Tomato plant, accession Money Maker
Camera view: vertical (180 deg); turntable rotation: 270 degrees
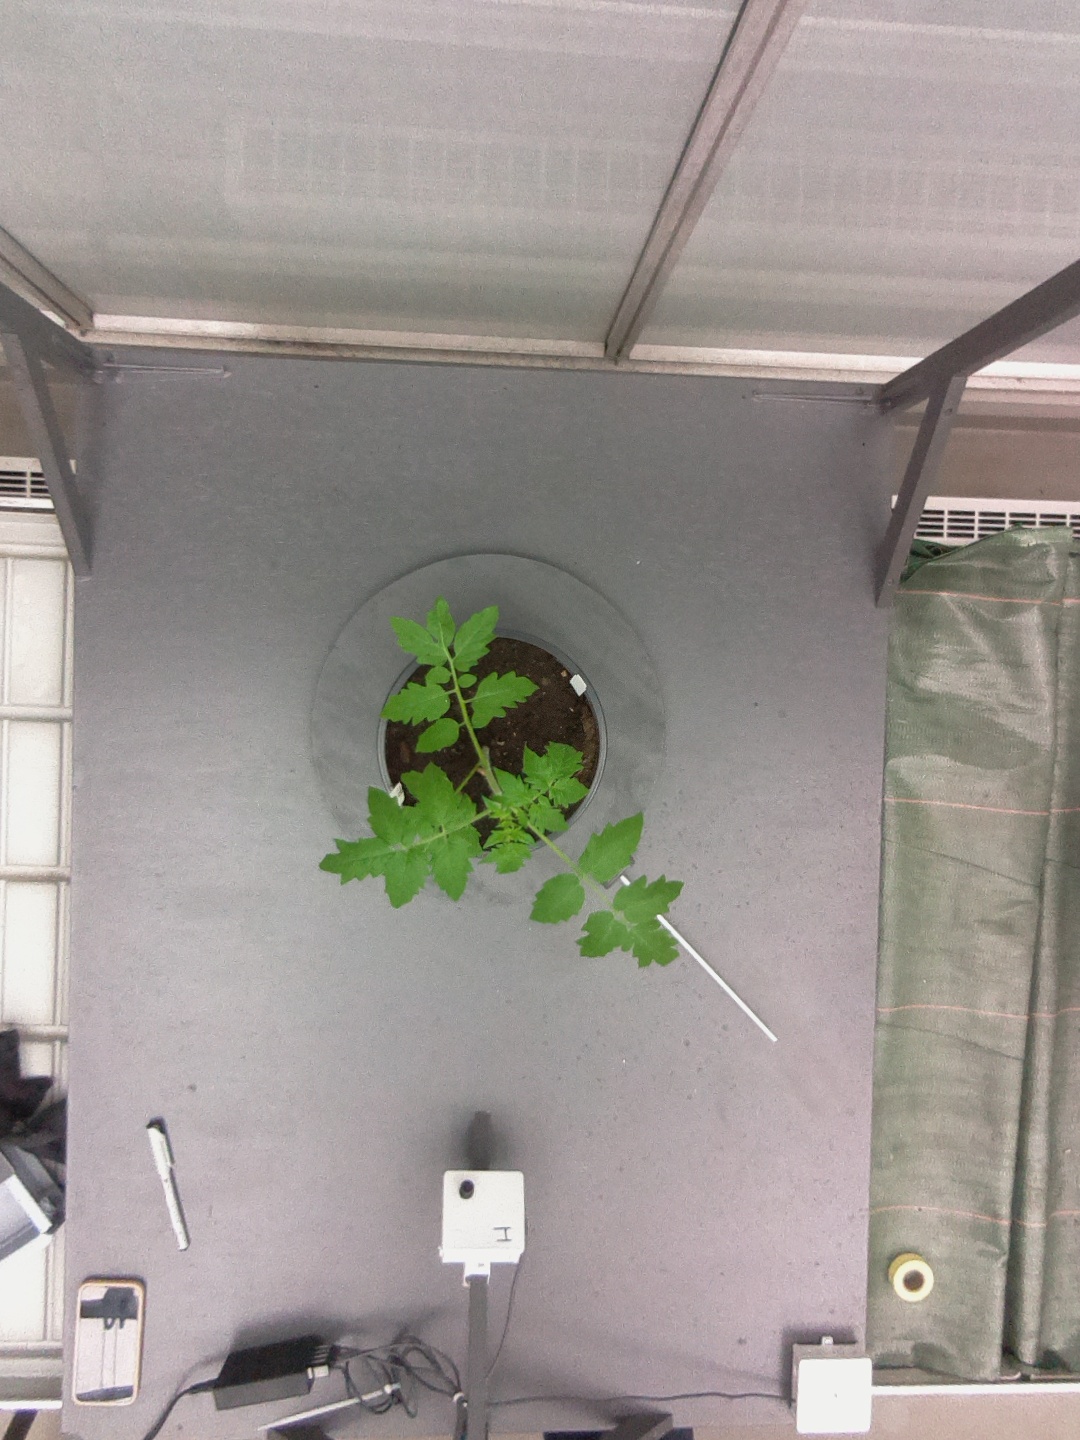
BBCH growth stage 13: 6 of true leaves visible